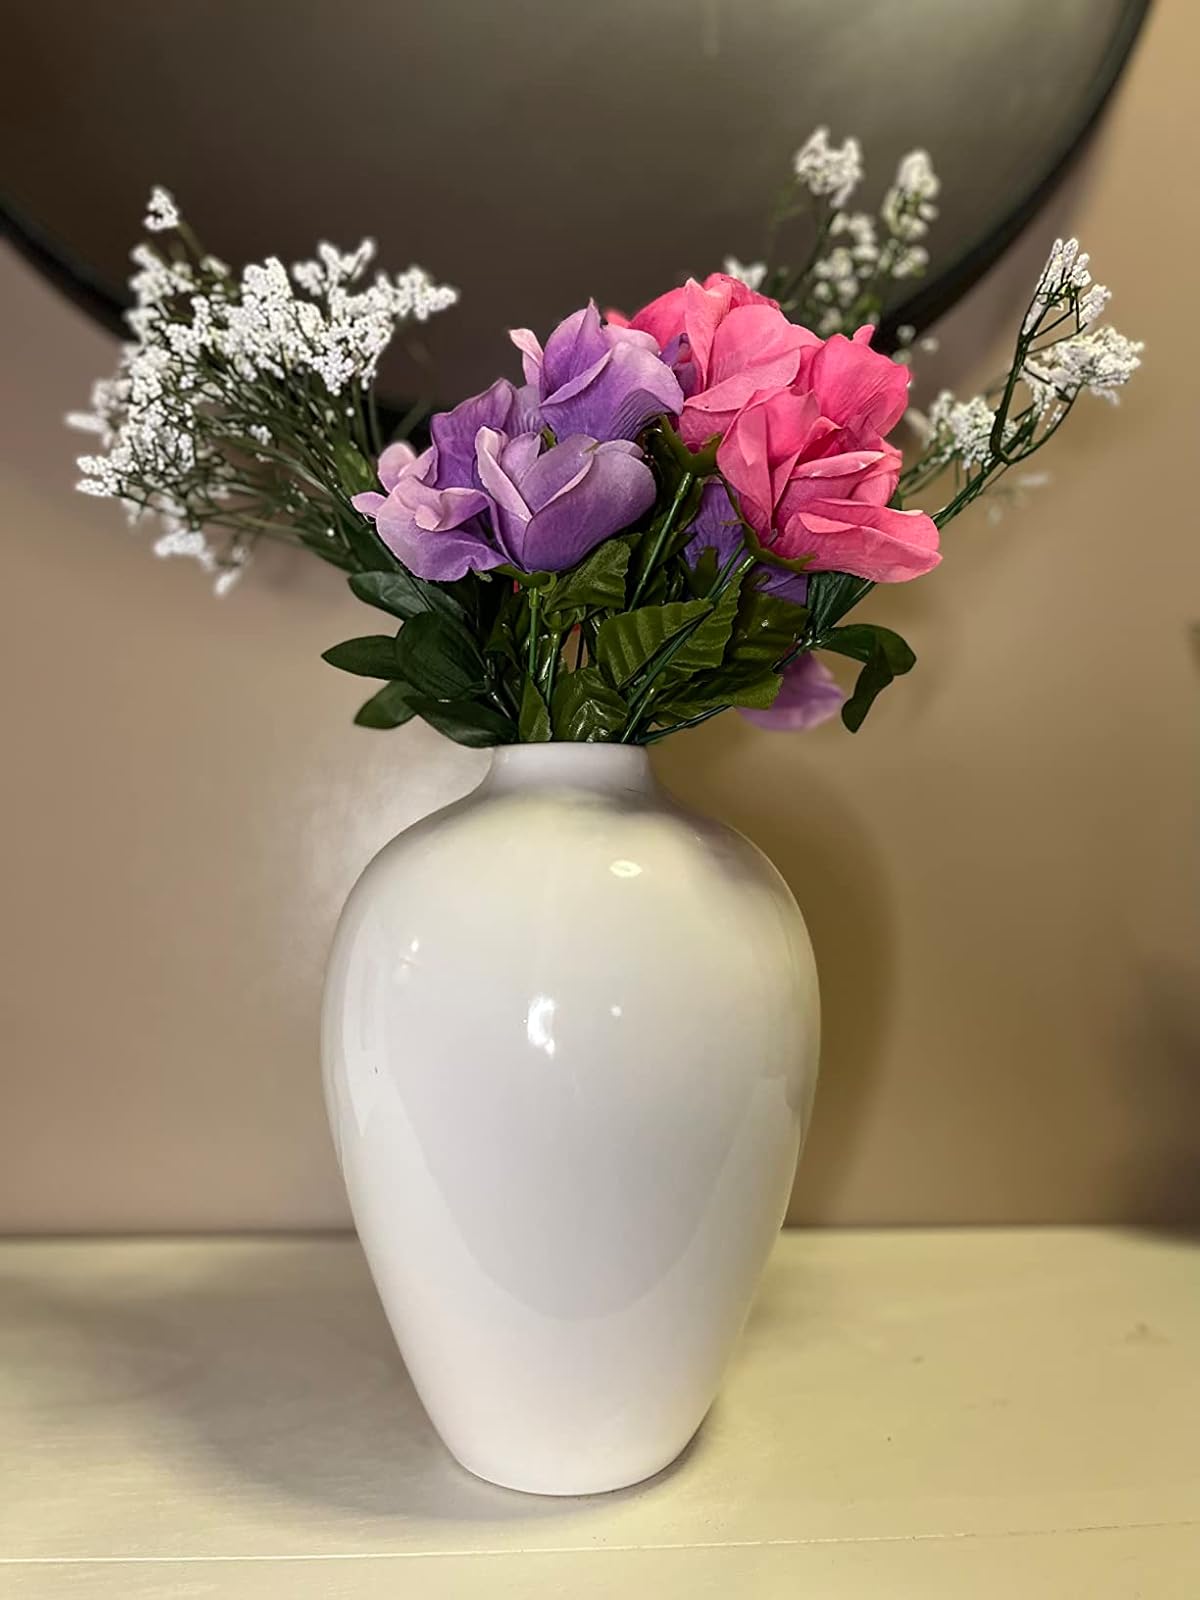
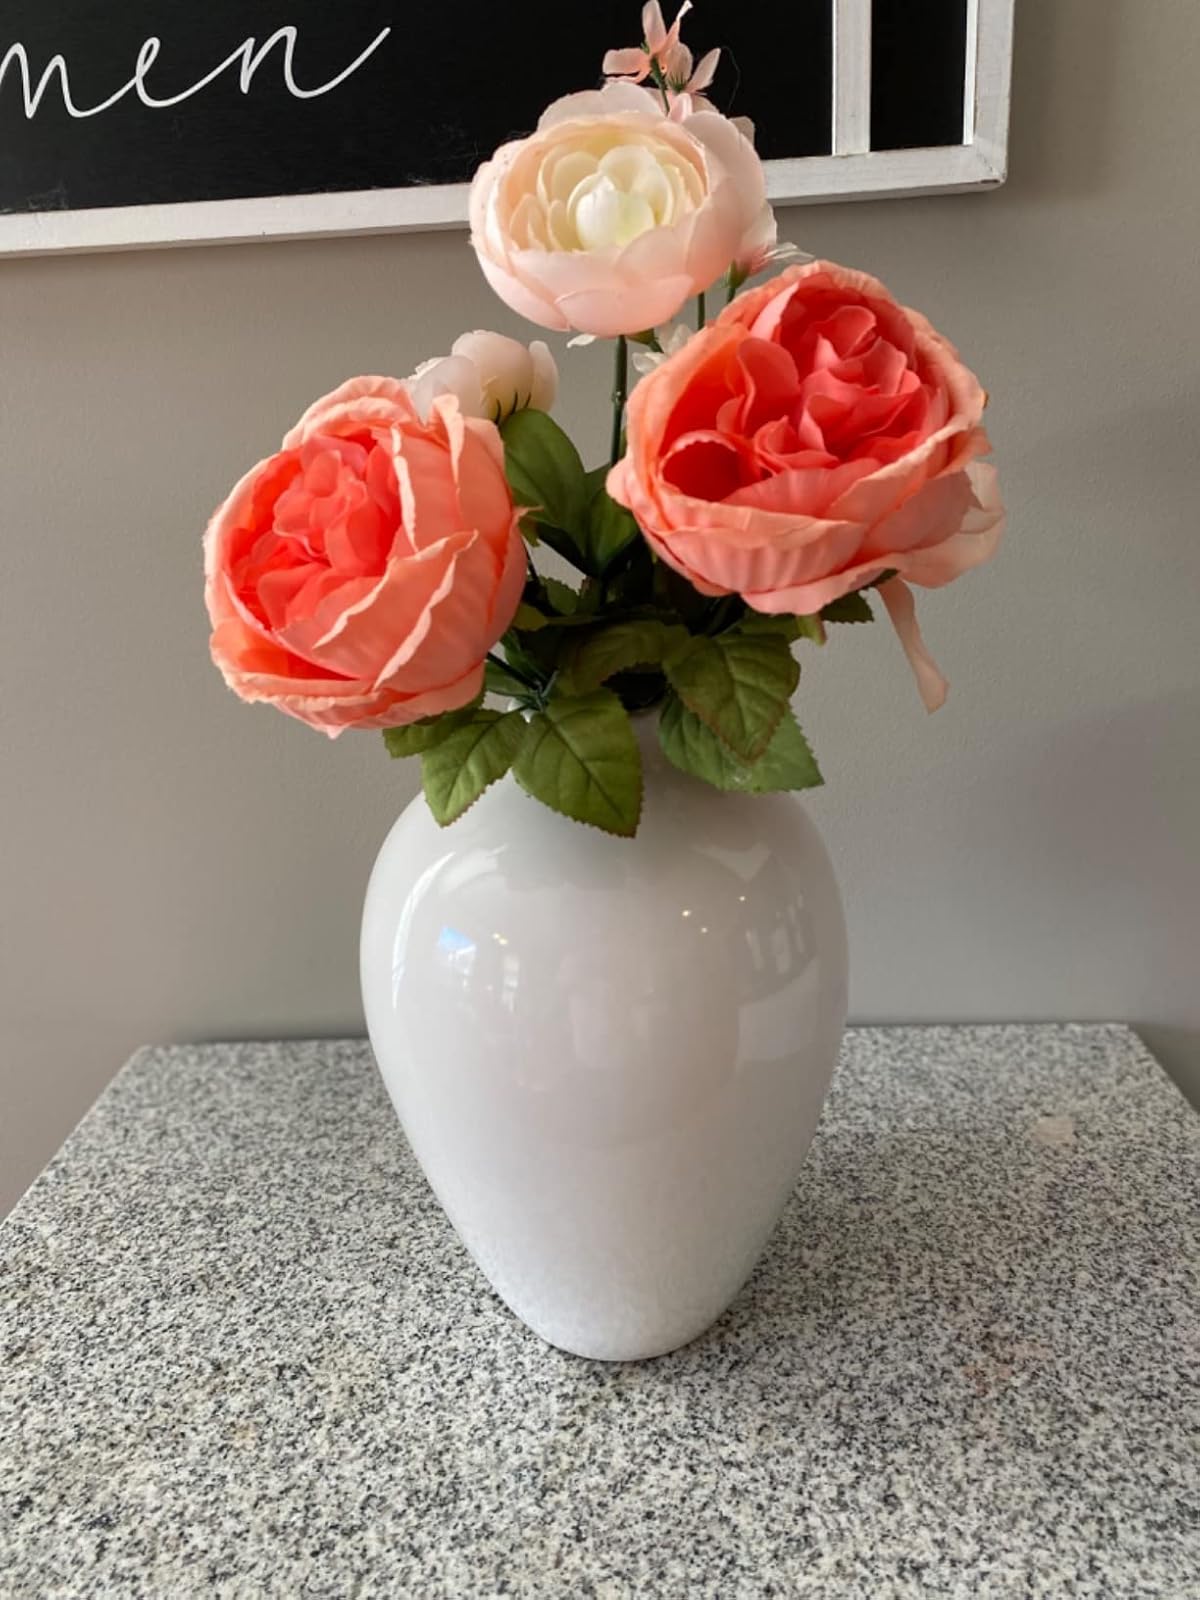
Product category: vase
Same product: yes